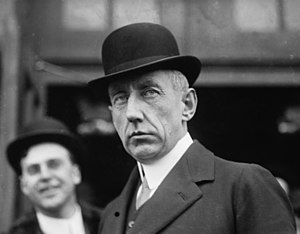
Fram-ekspeditionen 1910-1912 / Successer, eftervirkninger og kritik
Amundsen 1913
"Fram-ekspeditionen 1910-1912, i Norge også omtalt som Sydpolekspedisjonen var en norsk-finansieret Antarktisekspedition ledet af Roald Amundsen. Ekspeditionen blev i 1911 den første, som nåede det geografiske sydpolpunkt. I årene fra 1910 til 1913 rejste Amundsen med Nansens skib ""Fram"", som også blev brugt to gange i Arktis, til Hvalbukta hvor han førte hunde og udstyr i land og opsatte sit vinterkvarter. Derfra drog han med hundeslæder fra sin base Framheim mod Sydpolen, hvortil han ankom den 14. december 1911, 34 dage før sin rival Robert Falcon Scott fra den britiske sydpolsekspedition, i det, som er blevet kaldt ""kapløbet om Sydpolen"".